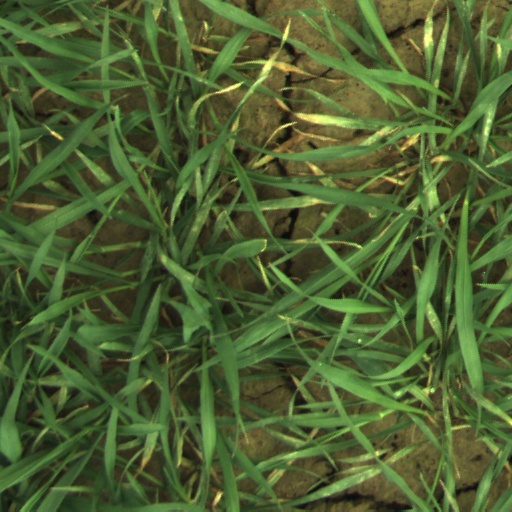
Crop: wheat